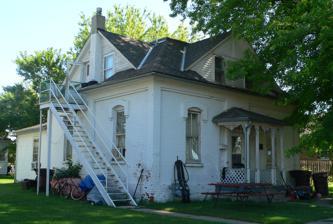
Building: Meisch House
Country: United States of America
Year built: 1888
Historic house in Nebraska, United States United States historic place Meisch House U.S. National Register of Historic Places Show map of Nebraska Show map of the United States Location 213 Seventeenth St., South Sioux City, Nebraska Coordinates 42°28′26″N 96°24′54″W / 42.47389°N 96.41500°W / 42.47389; -96.41500 Area less than one acre Built 1888 Built by Meisch, Peter Architectural style Square-house type NRHP reference No. 86000387 Added to NRHP March 13, 1986 The Meisch House , also known as the Garlack House , was built in 1888 in Dakota County, Nebraska and was listed on the National Register of Historic Places in 1986. It was built as a square-plan 38 feet (12 m) by 38 feet (12 m) house by local brickmaker Peter Meisch.  A kitchen wing was added later. See also American Foursquare , a more complex square-plan architecture References